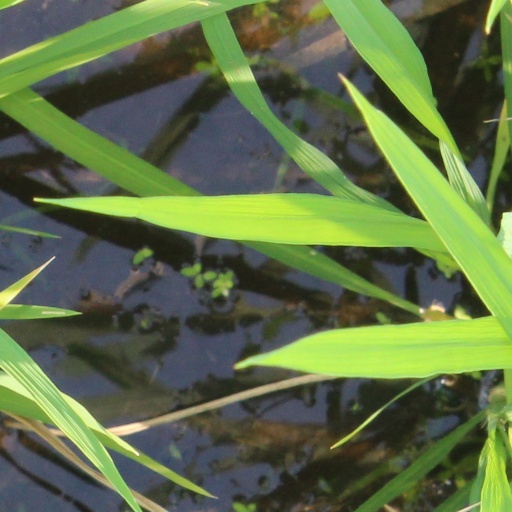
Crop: rice